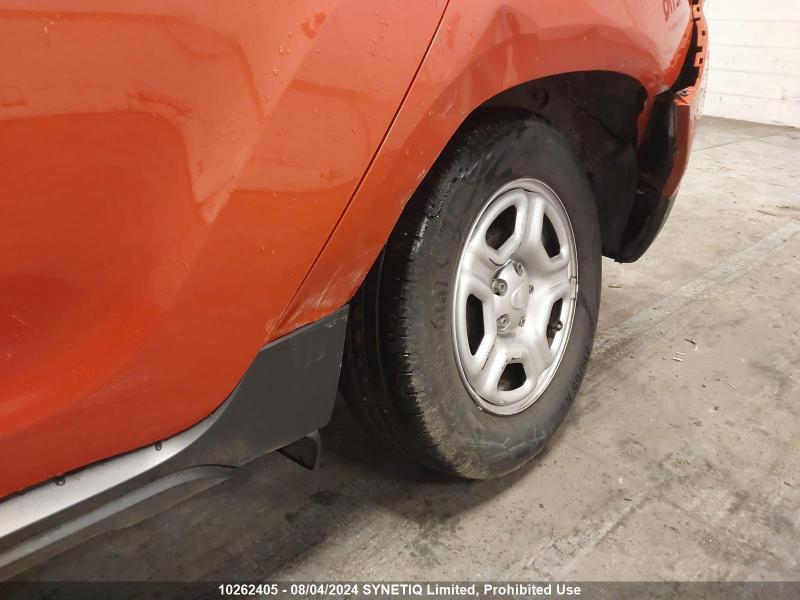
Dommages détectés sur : aile arrière gauche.
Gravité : majeur